Anna Sofia Sevelin

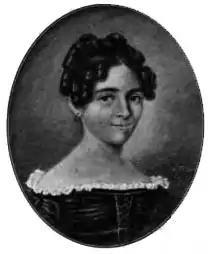
Anna Sofia Sevelin.

Anna Sofia Sevelin née Thunberg (23 July 1790 – 25 February 1871) was a Swedish opera singer (alto). She was a "Hovsångerska" and a member of the Royal Swedish Academy of Arts.